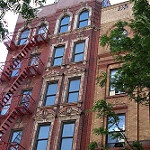
Label: buildings